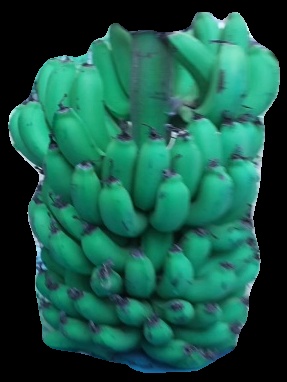
Variety: pachbale
Grade: grade2